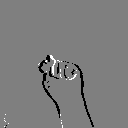
ASL letter: t